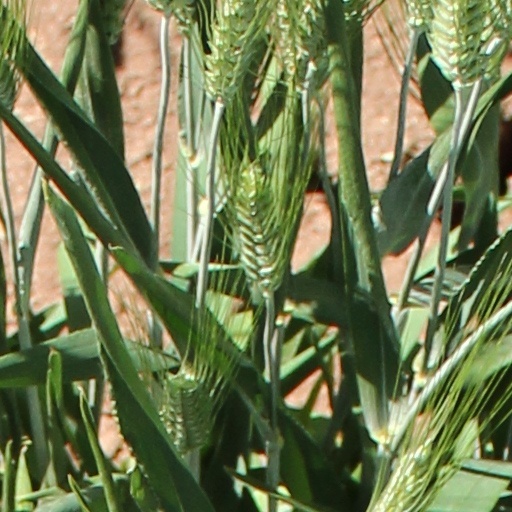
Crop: wheat